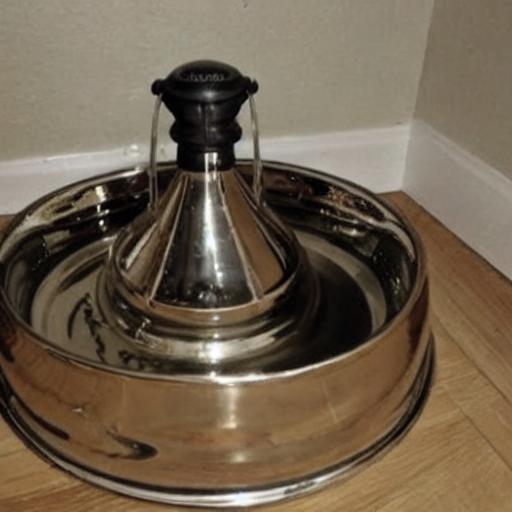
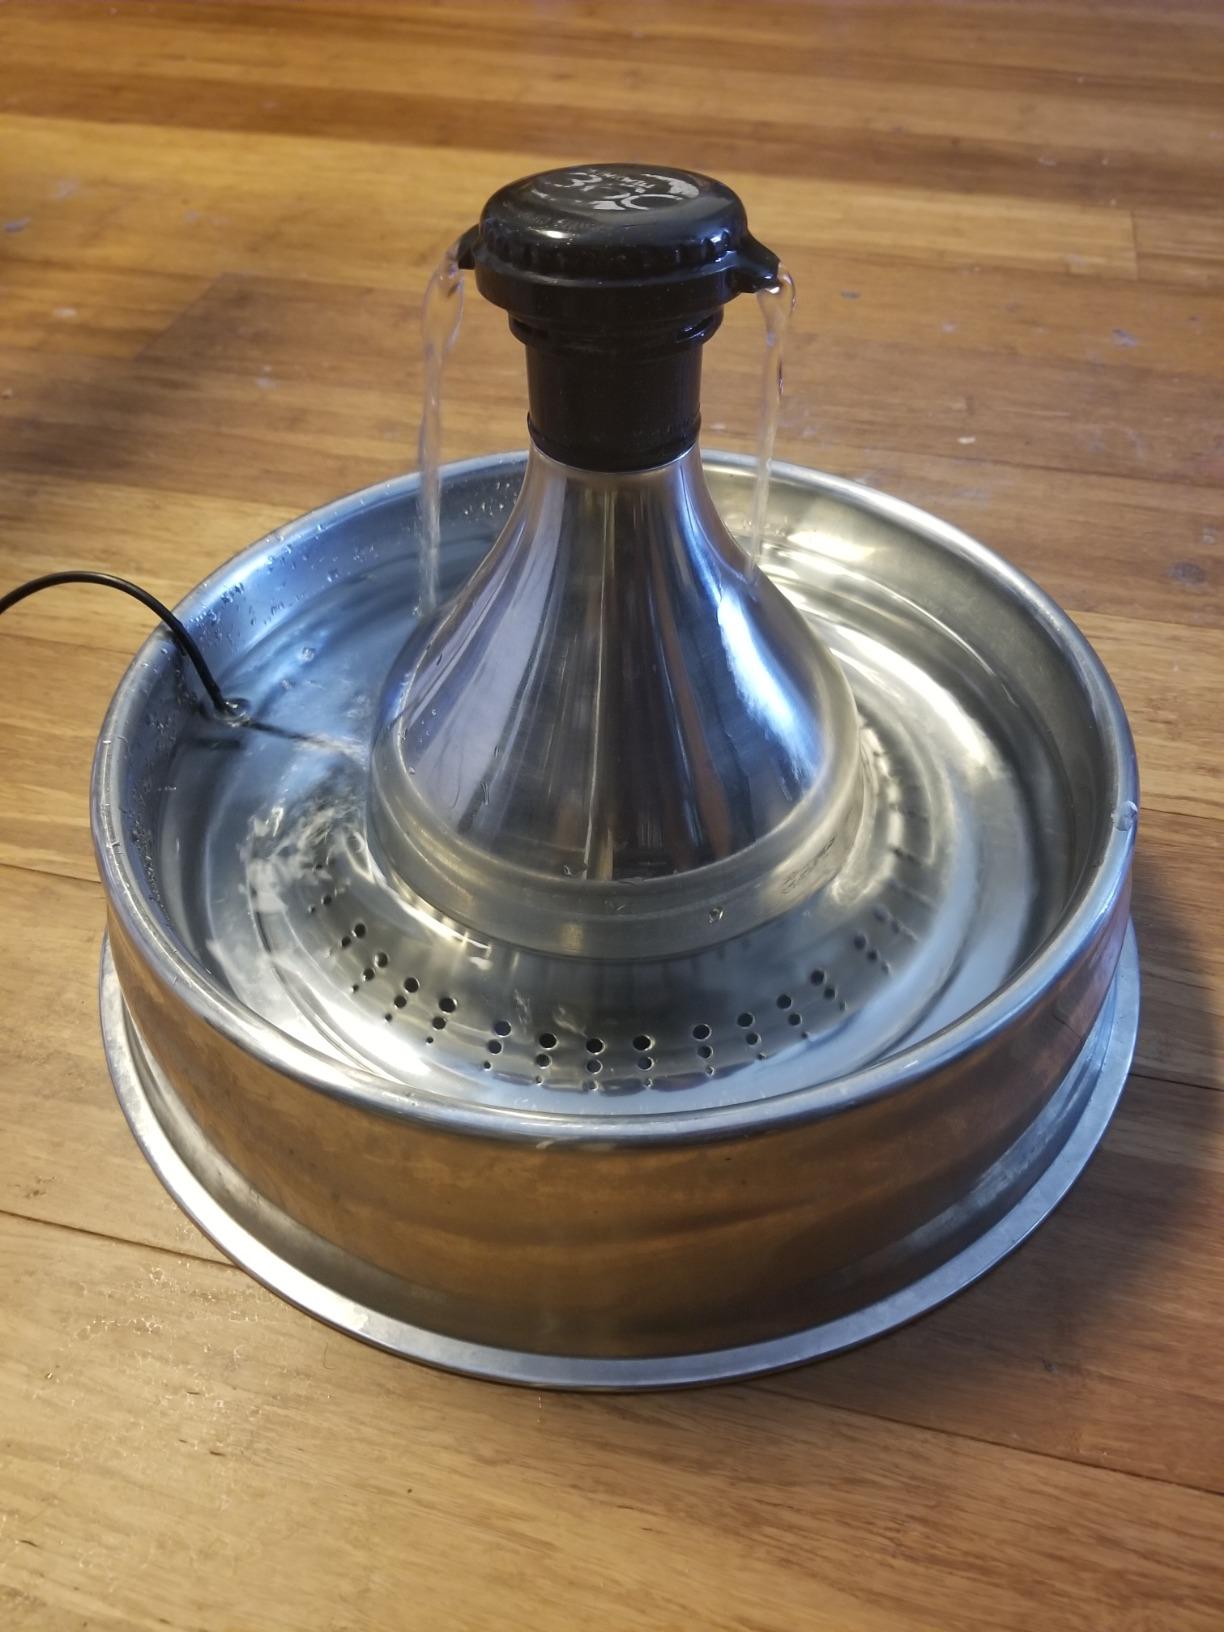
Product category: items_bowl
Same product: no